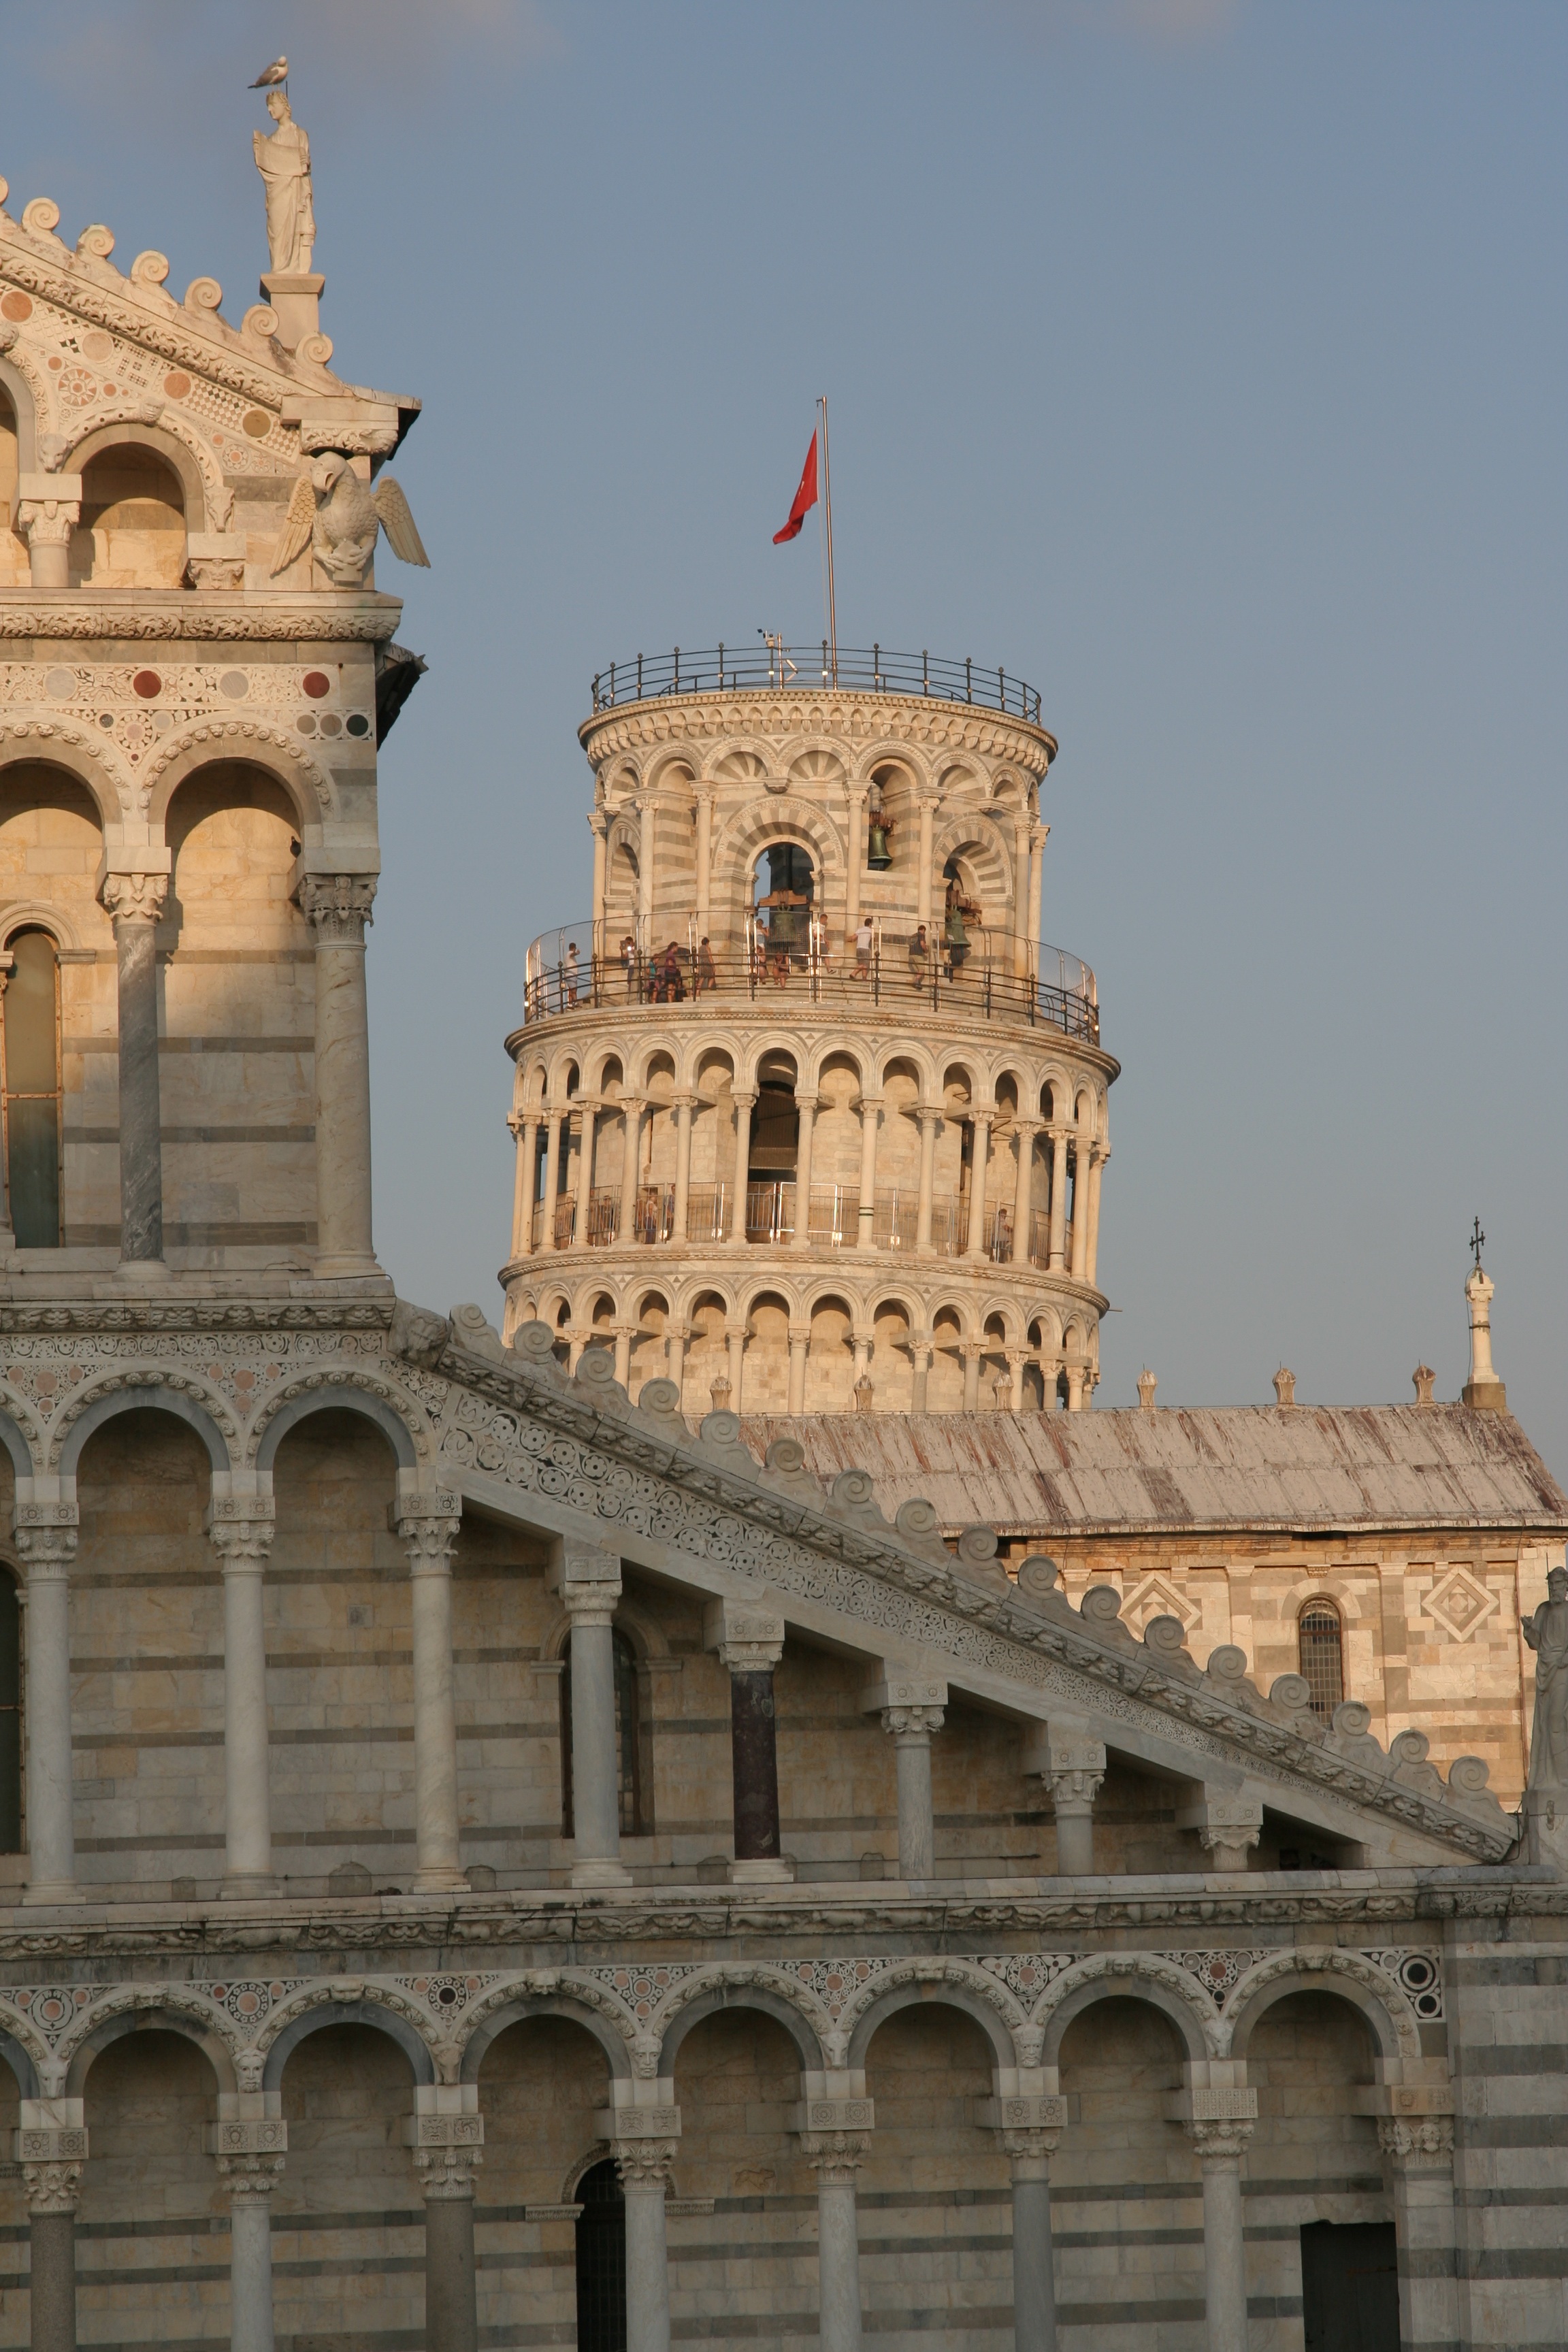
architecture, building, palace, tower, landmark, italy, tuscany, facade, temple, pisa, the cathedral, historic site, ancient history, ancient roman architecture, byzantine architecture